Surrogate's Courthouse

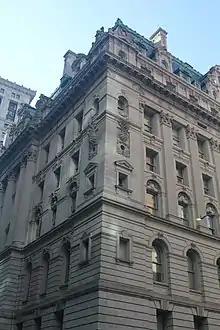
Detail of the facade, seen from the corner of Reade and Elk Streets

The New York City Controller's office began moving its records to the building in mid-1906. The first municipal workers began moving their records and books into the Hall of Records that October, when the Department of Taxes and Assessments began meeting within the building. Many of the railings and shelves had not been finished at the time. The City Register moved into the building in December 1906, even as work on the ceilings was still incomplete. Horgan and Slattery claimed its final cost was $5.063 million, while other estimates placed the cost as high as $10 million. Ten percent of the construction cost went to Horgan and Slattery's design fee. From the beginning, the Hall of Records contained space for New York City's departments of finance, taxes and assessments, and law, as well as the New York County Register, County Clerk, and Surrogate's Court. A small number of records from the previous Hall of Records were never transferred to the new building and were lost.